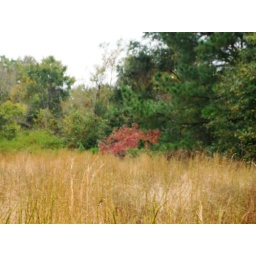
Unique red plant growing in fallow field at north part of Park